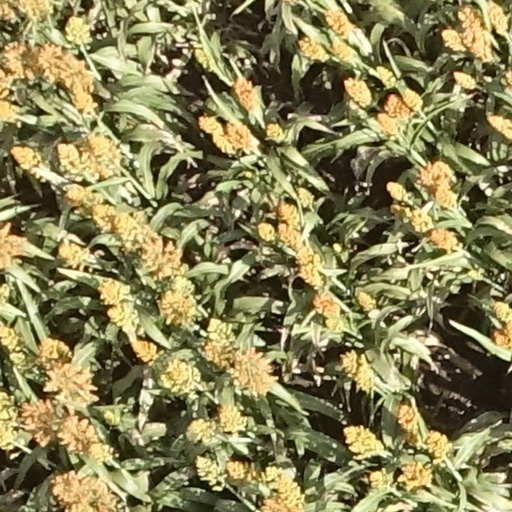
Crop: sorghum